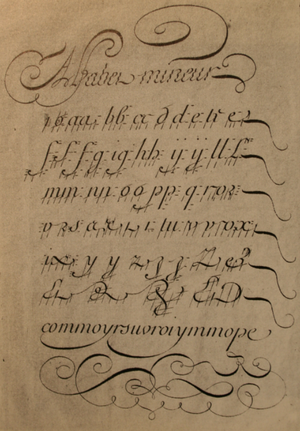
Louis Rossignol, né en 1694 et mort en 1739, est un maître écrivain français exerçant à Paris.